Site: brandenburg
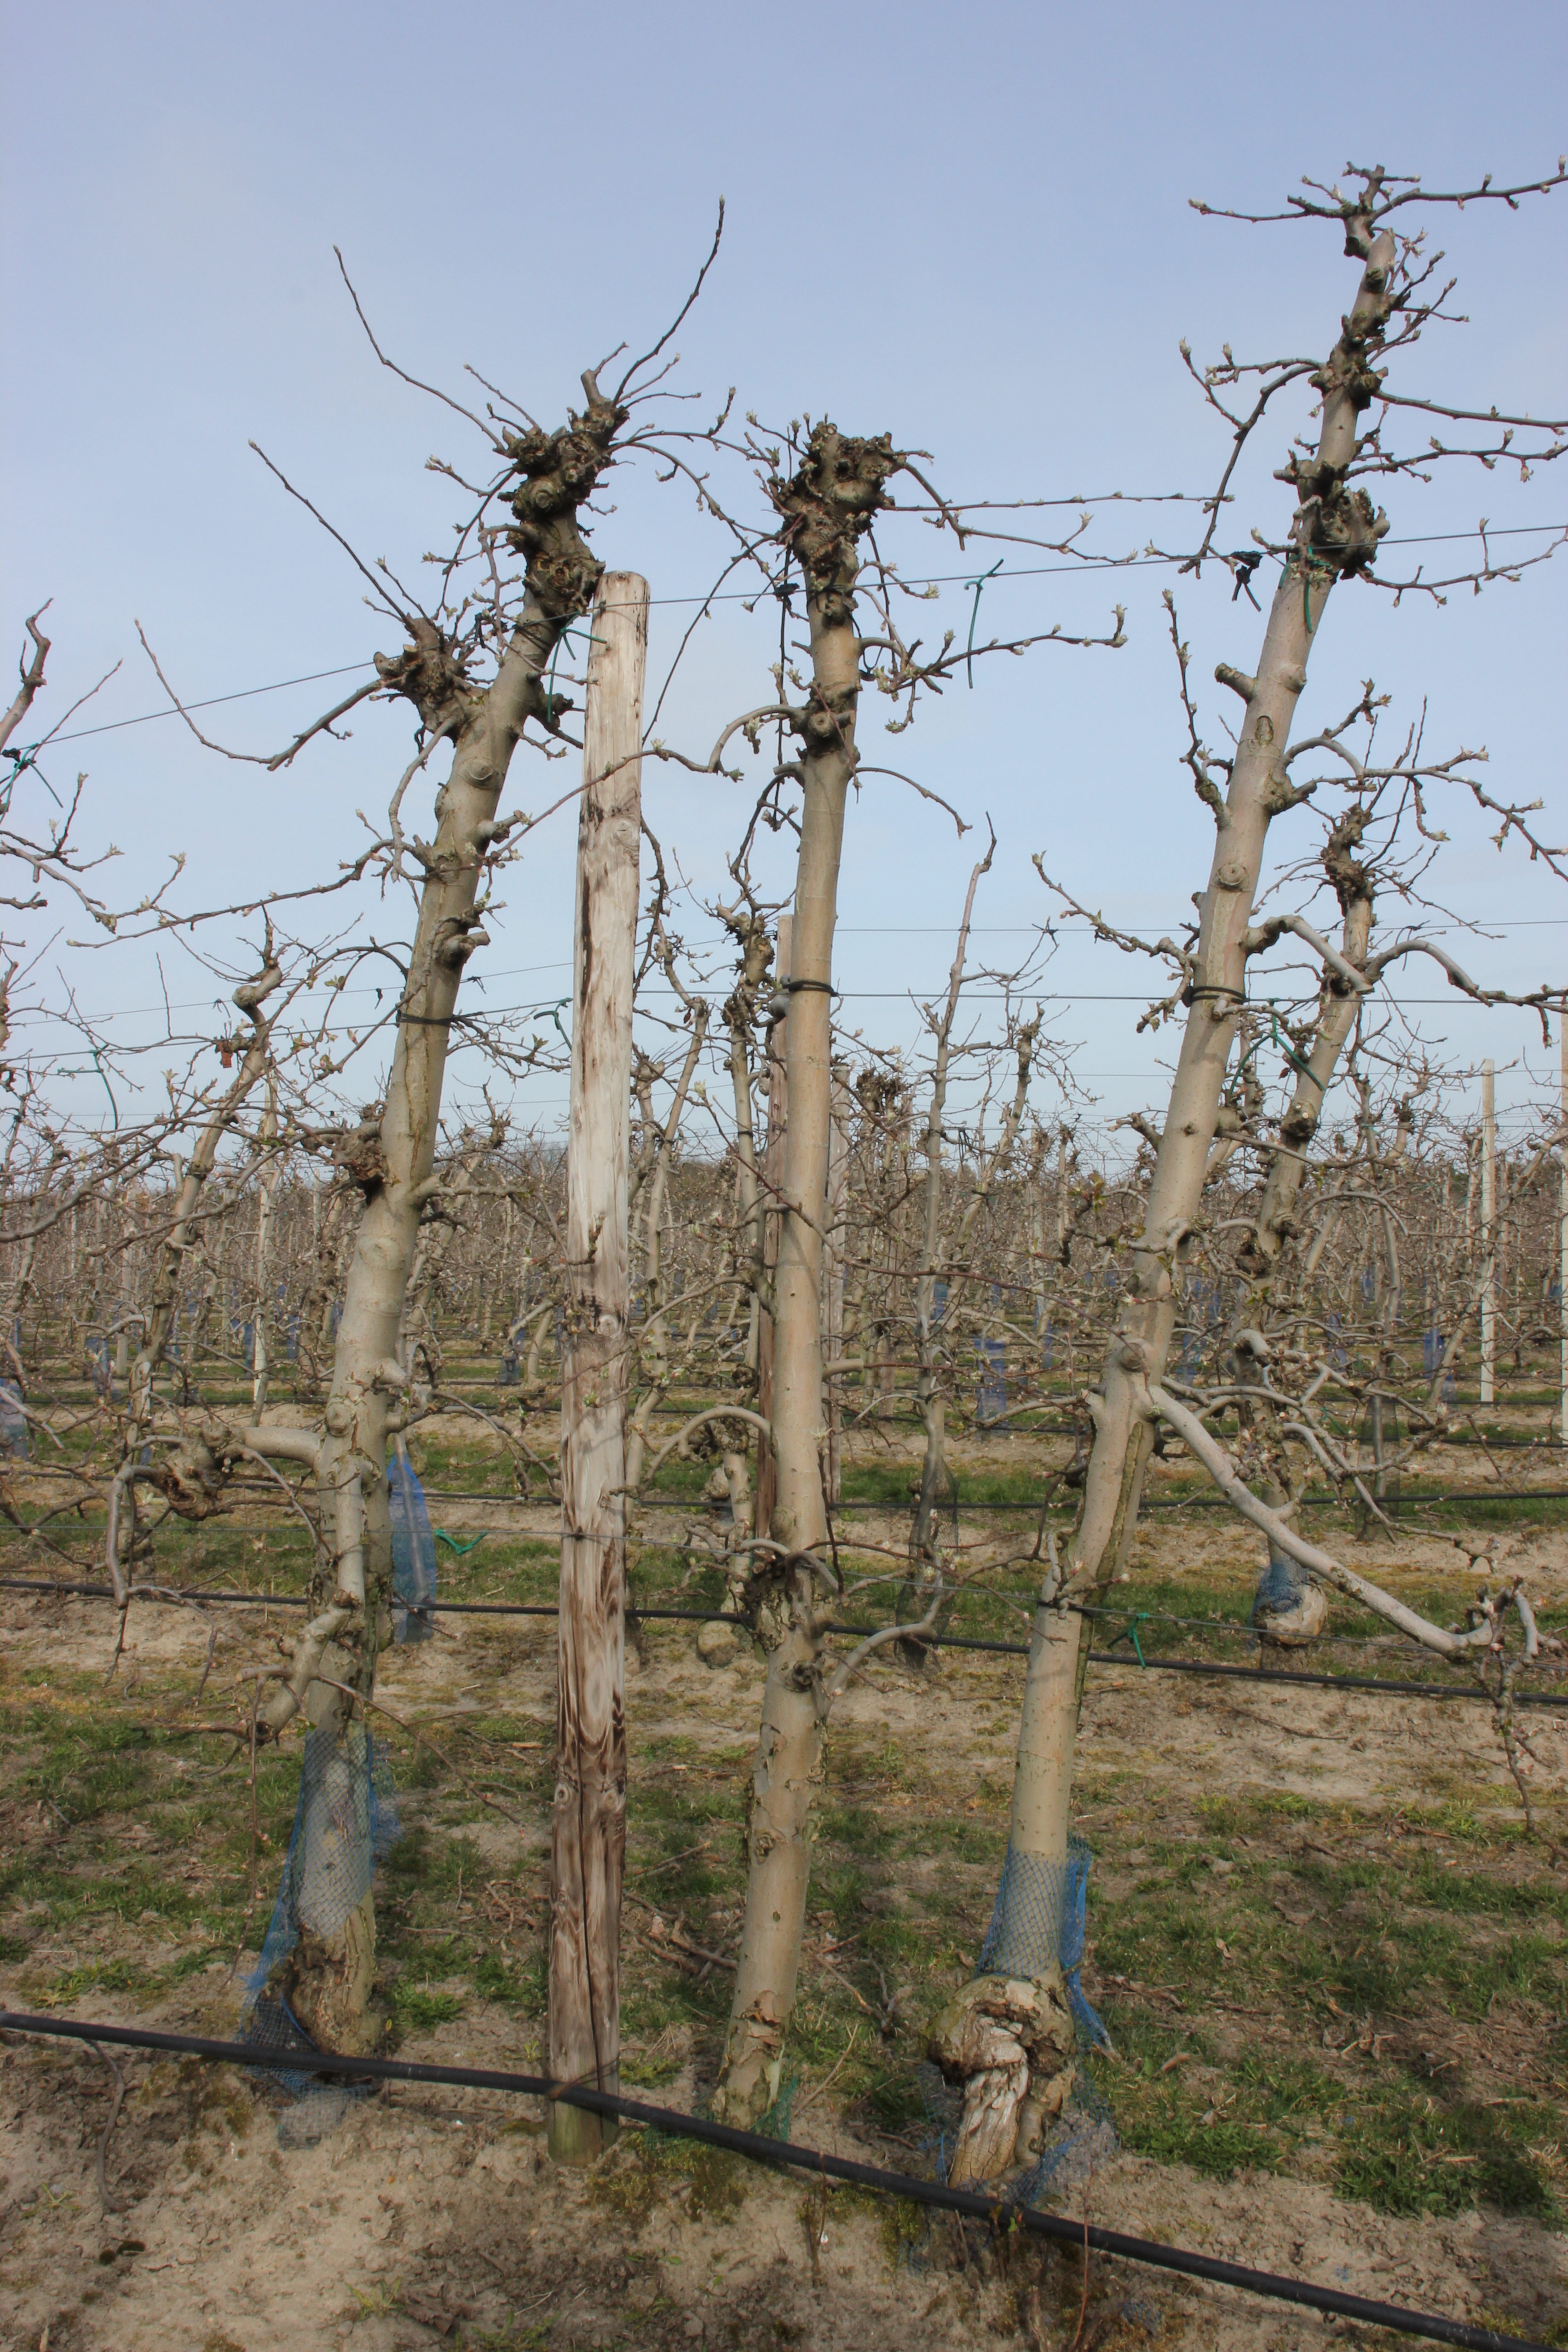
Growth stage (BBCH 54): Inflorescence emergence